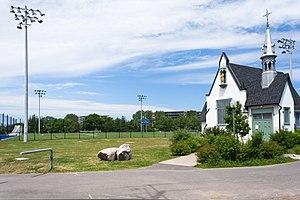
Image de la ville de Québec provenant du concours Wikipédia prend Québec.
Le parc Victoria est un parc de la ville de Québec situé aux limites des quartiers Saint-Sauveur et Saint-Roch.